Suontaka sword

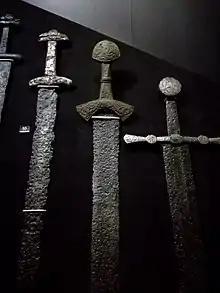
The Suontaka Sword (center) in the National Museum of Finland in 2017

The Suontaka sword was found in what was previously interpreted as a high-status woman's grave at Suontaka Vesitorninmäki, Tyrväntö, Finland in 1968. Based on a study published in 2021, the sword was likely hidden in the grave some time after the burial. The grave dates from the late Nordic Iron Age, 1040–1174 AD, and it also included another hiltless sword with silver-inlays that was placed directly on the buried corpse. Ancient DNA analysis found that the individual likely had Klinefelter syndrome, indicated through the presence of XXY chromosomes. The individual had been buried in a female dress with three brooches.